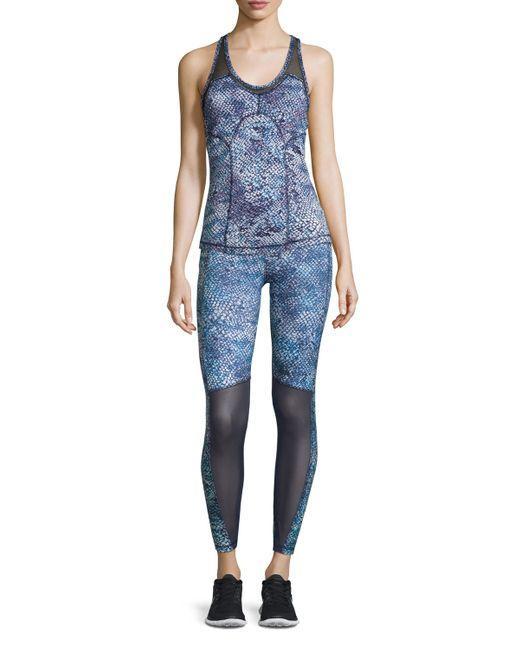
Slim Fit blaue Aktivkleidung für Damen